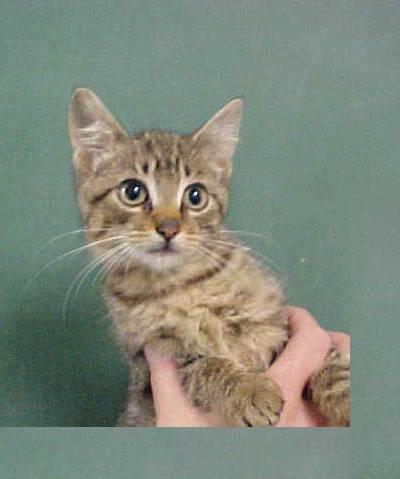
cat